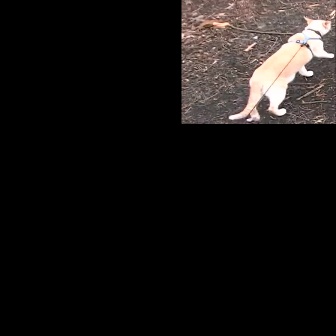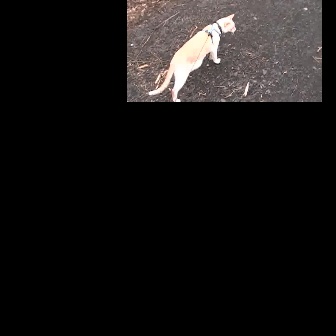
  Please identify the target specified by the bounding box [228,15,333,120] in the first image and locate it in the second image. Return the coordinates in [x_min,y_min,x_max,y_max] format.
Answer: [147,13,235,101]